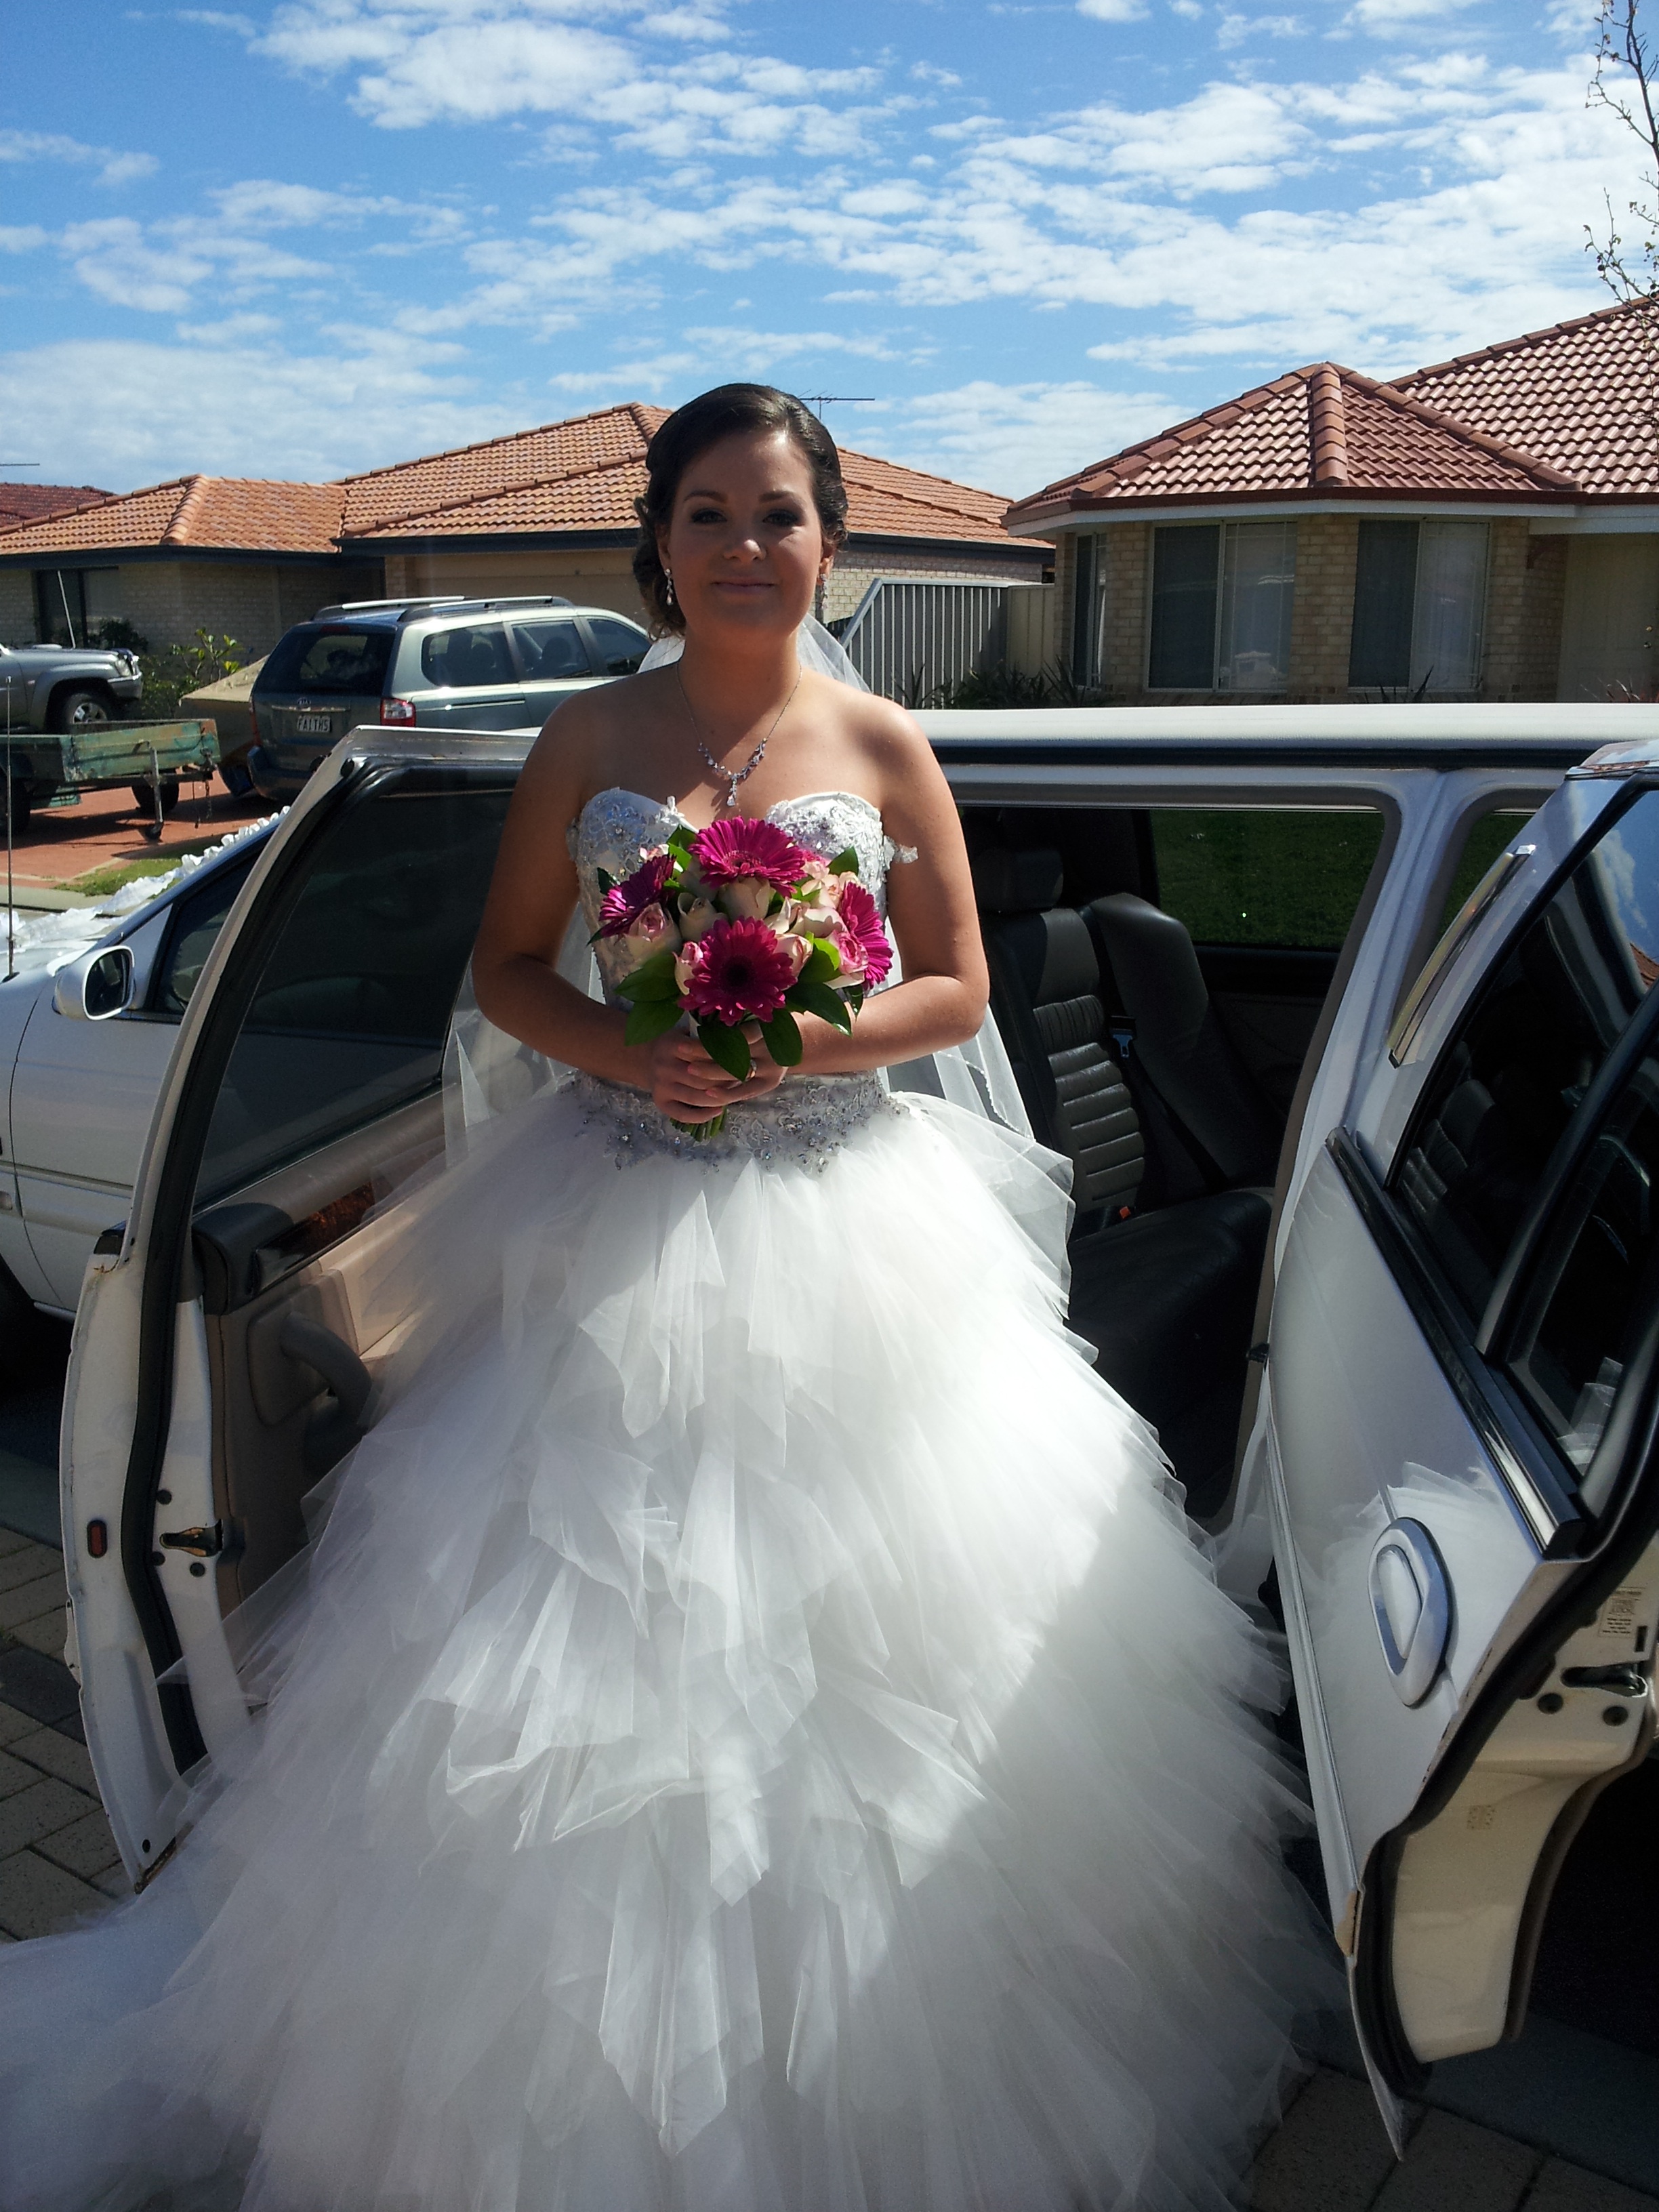
man, woman, white, female, love, clothing, wedding, wedding dress, bride, groom, ceremony, dress, gown, quinceanera, luxury vehicle, bridal clothing